Geography of Mexico

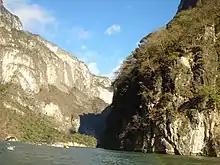
Cañón del Sumidero

Mexico has pronounced wet and dry seasons. Most of the country experiences a rainy season from June to mid-October and significantly less rain during the remainder of the year. February and July generally are the driest and wettest months, respectively. Mexico City, for example, receives an average of only of rain during February but more than in July. Coastal areas, especially those along the Gulf of Mexico, experience the largest amounts of rain in September. Tabasco typically records more than of rain during that month. A small coastal area of northwestern coastal Mexico around Tijuana has a Mediterranean climate with considerable coastal fog and a rainy season that occurs in winter.